1944: The Loop Master

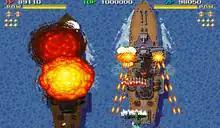
Gameplay screenshot.

The arcade operates and plays like most standard shooters. The objective of every level is to shoot enemy planes, tanks, trains, turrets, battleships, and defeat the boss after each level. Unlike its predecessor, "", the game plays more like the early games in the series. Despite the opening description of the plane stats, both planes operate equally, and are only available to the first or second player respectively. The game borrows from 19XX in that it has a form of charge up system. By holding the fire button down, the charge bar will fill, and when full, the plane will fly up and become temporarily invincible. The game also has the standard bomb button, which causes Tomahawk Missiles to fly up the screen doing major damage to any enemies they hit.